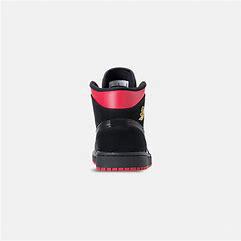
Brand: Jordan
Model: Air 1 Mid Retro Basketball